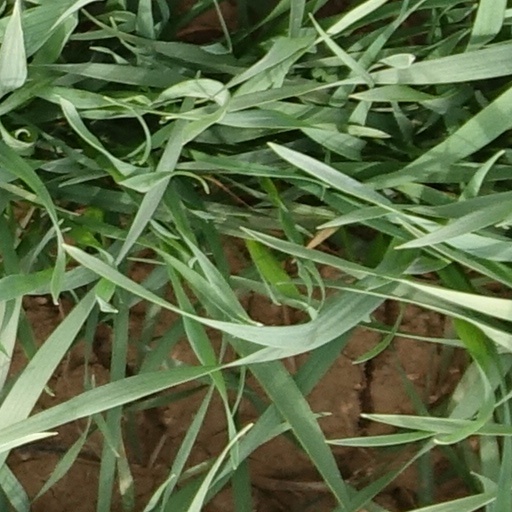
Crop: wheat